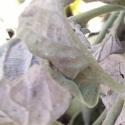
Crop: Tomato
Condition: mite-d